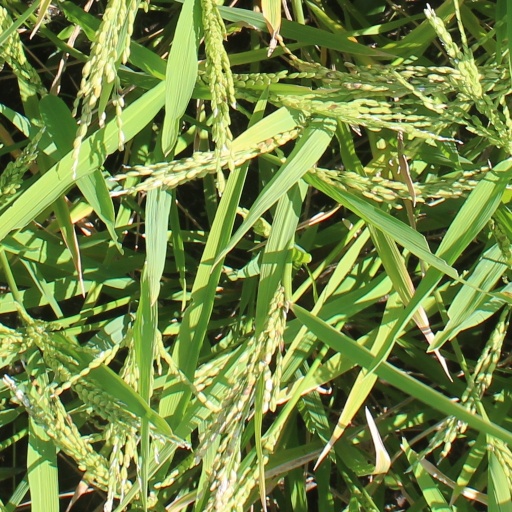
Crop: rice